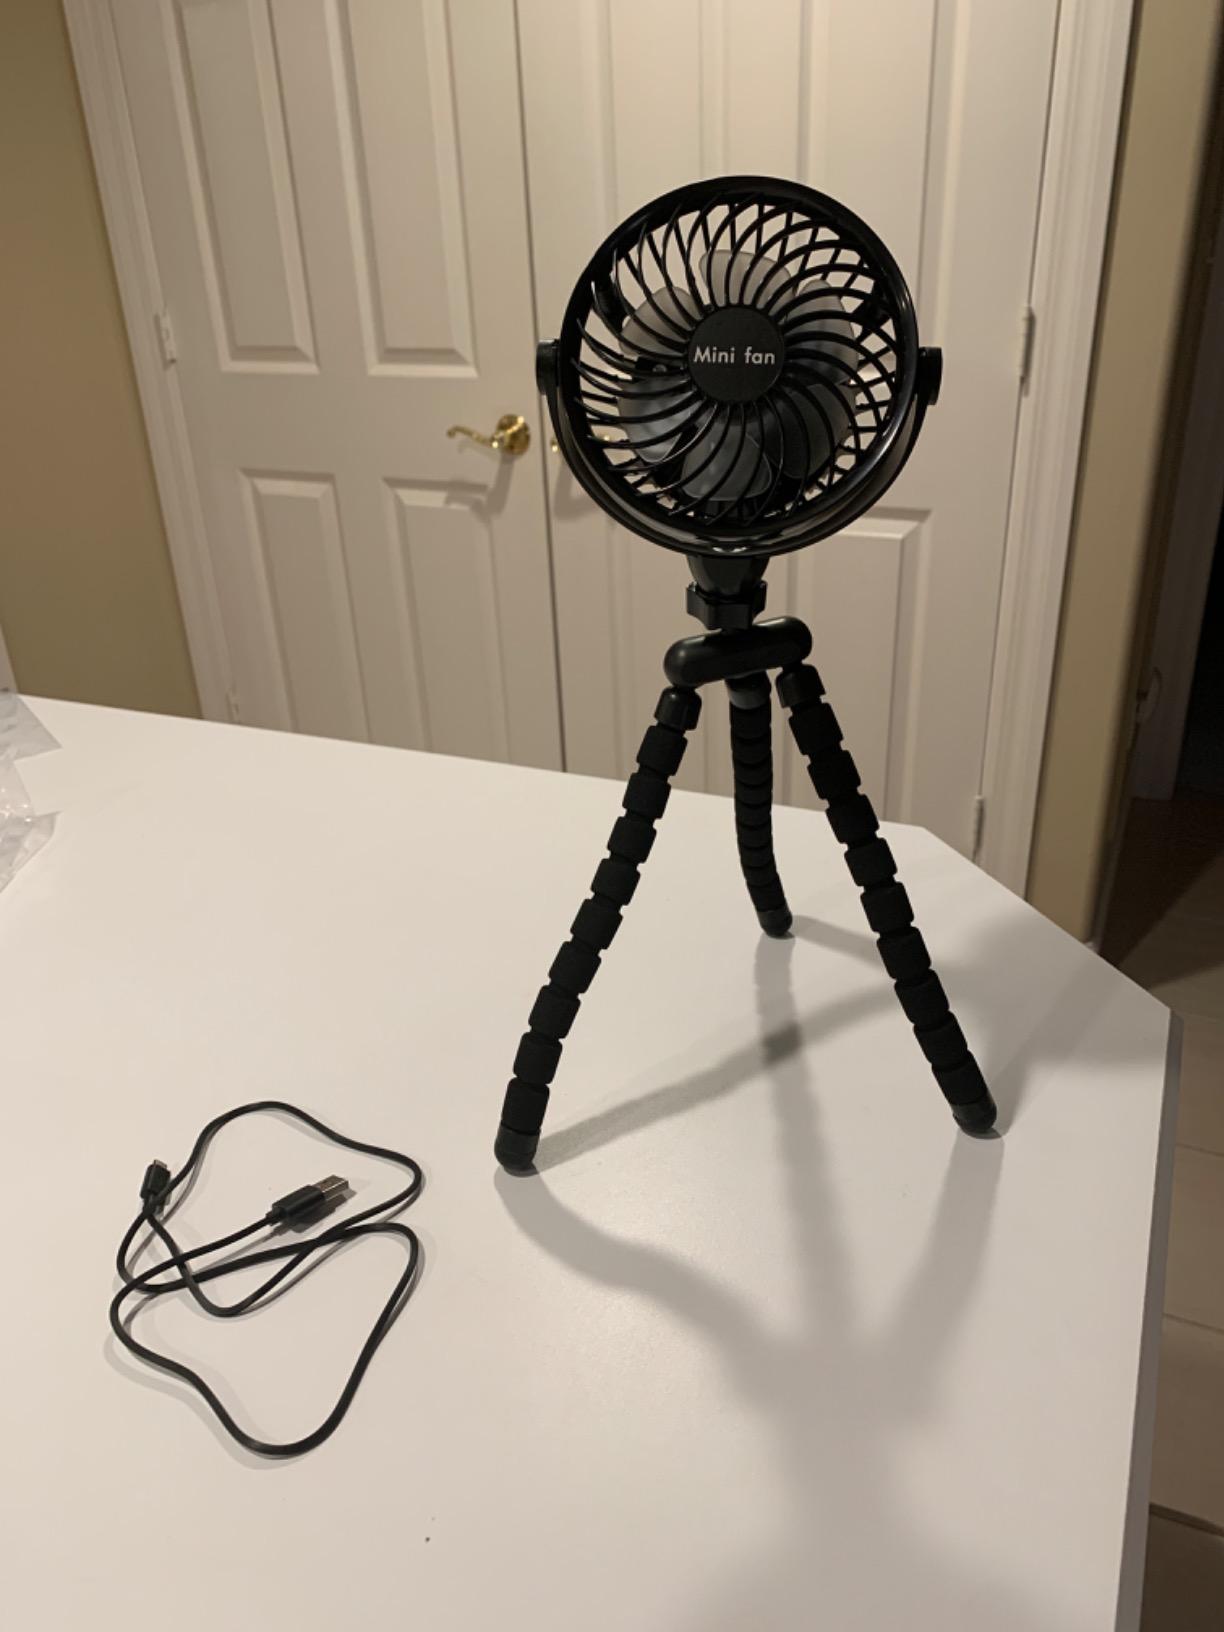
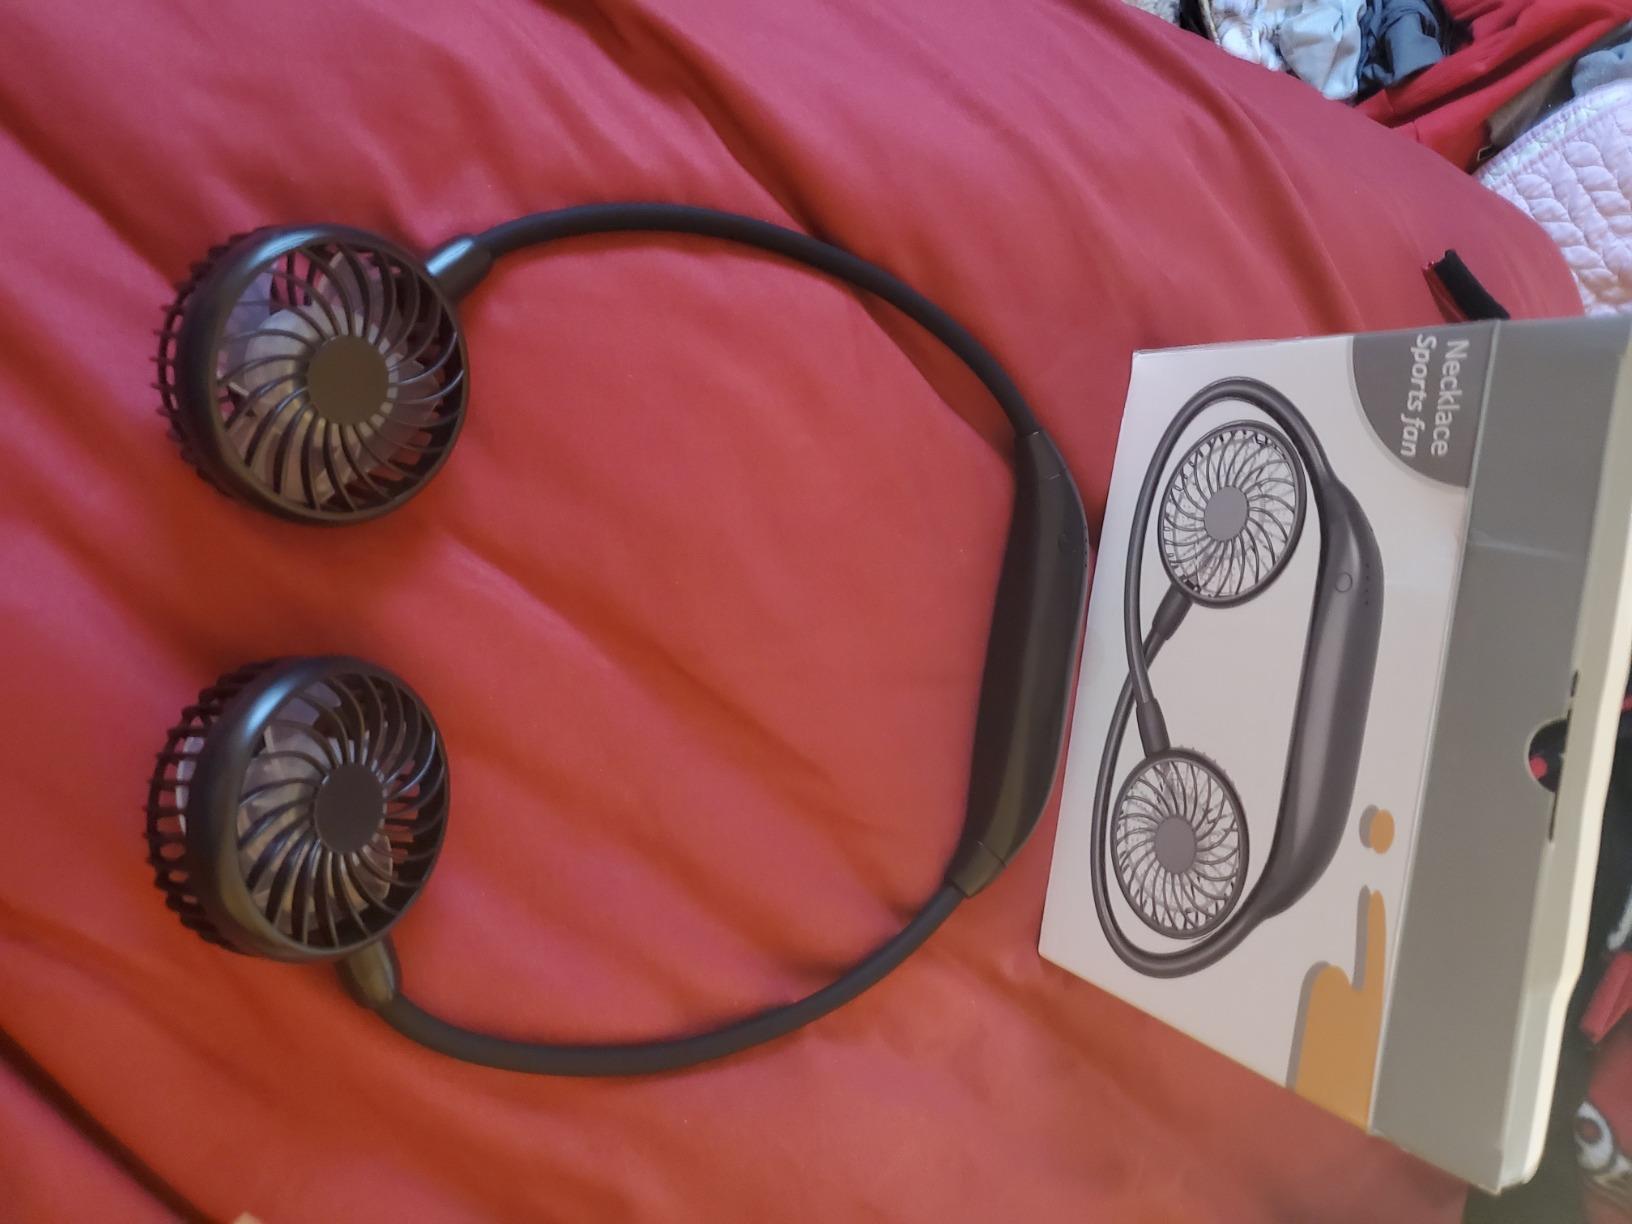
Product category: fan
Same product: no